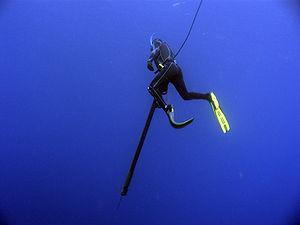
La pêche est l'activité consistant à capturer des animaux aquatiques dans leur biotope. Elle est pratiquée par les pêcheurs, comme loisir ou profession. Les techniques et engins de pêche sont nombreux, dépendant de l'espèce recherchée, du milieu, ou encore du bateau utilisé. La pêche est le plus souvent encadrée par une réglementation qui tend à se renforcer afin de protéger au mieux la biodiversité, l'environnement et les ressources halieutiques.
La pêche sous-marine ou pêche en plongée, aussi appelée chasse sous-marine, est une forme de pêche réalisée en plongée, qui consiste à capturer sous l'eau certains poissons et mollusques ainsi qu'à prélever des algues, oursins, crustacés, éponges et perles.